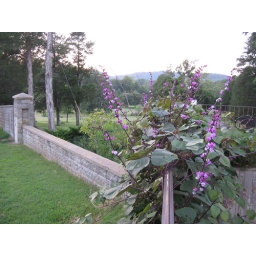
Beautiful flowering plants near the stone wall at the abbey in Trappist, Kentucky.